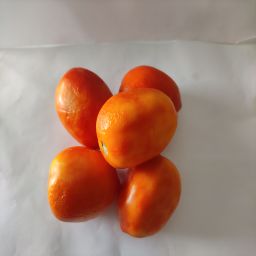
Crop: Tomato
Quality: Ripe